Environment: real
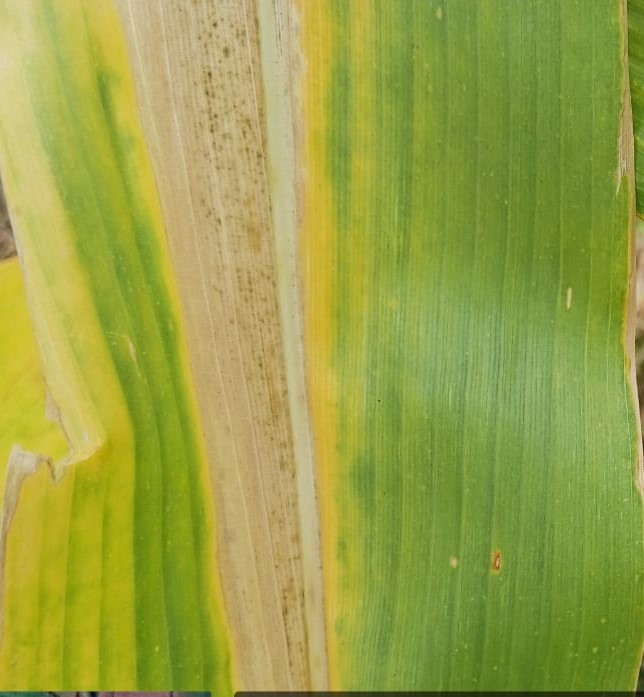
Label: nitrogen_deficiency